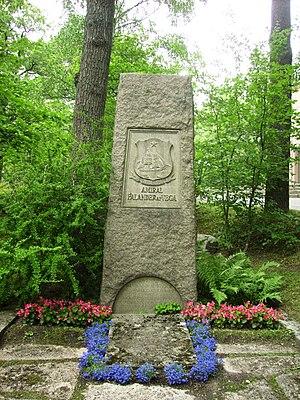
Adolf Arnold Louis Palander af Vega, né le 2 octobre 1842 à Karlskrona et mort le 7 août 1920 à Djursholm, est un officier naval suédois célèbre pour avoir été le capitaine de l'expédition Vega d'Adolf Erik Nordenskiöld, première à franchir le passage du Nord-Est.